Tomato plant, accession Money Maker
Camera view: vertical (180 deg); turntable rotation: 150 degrees
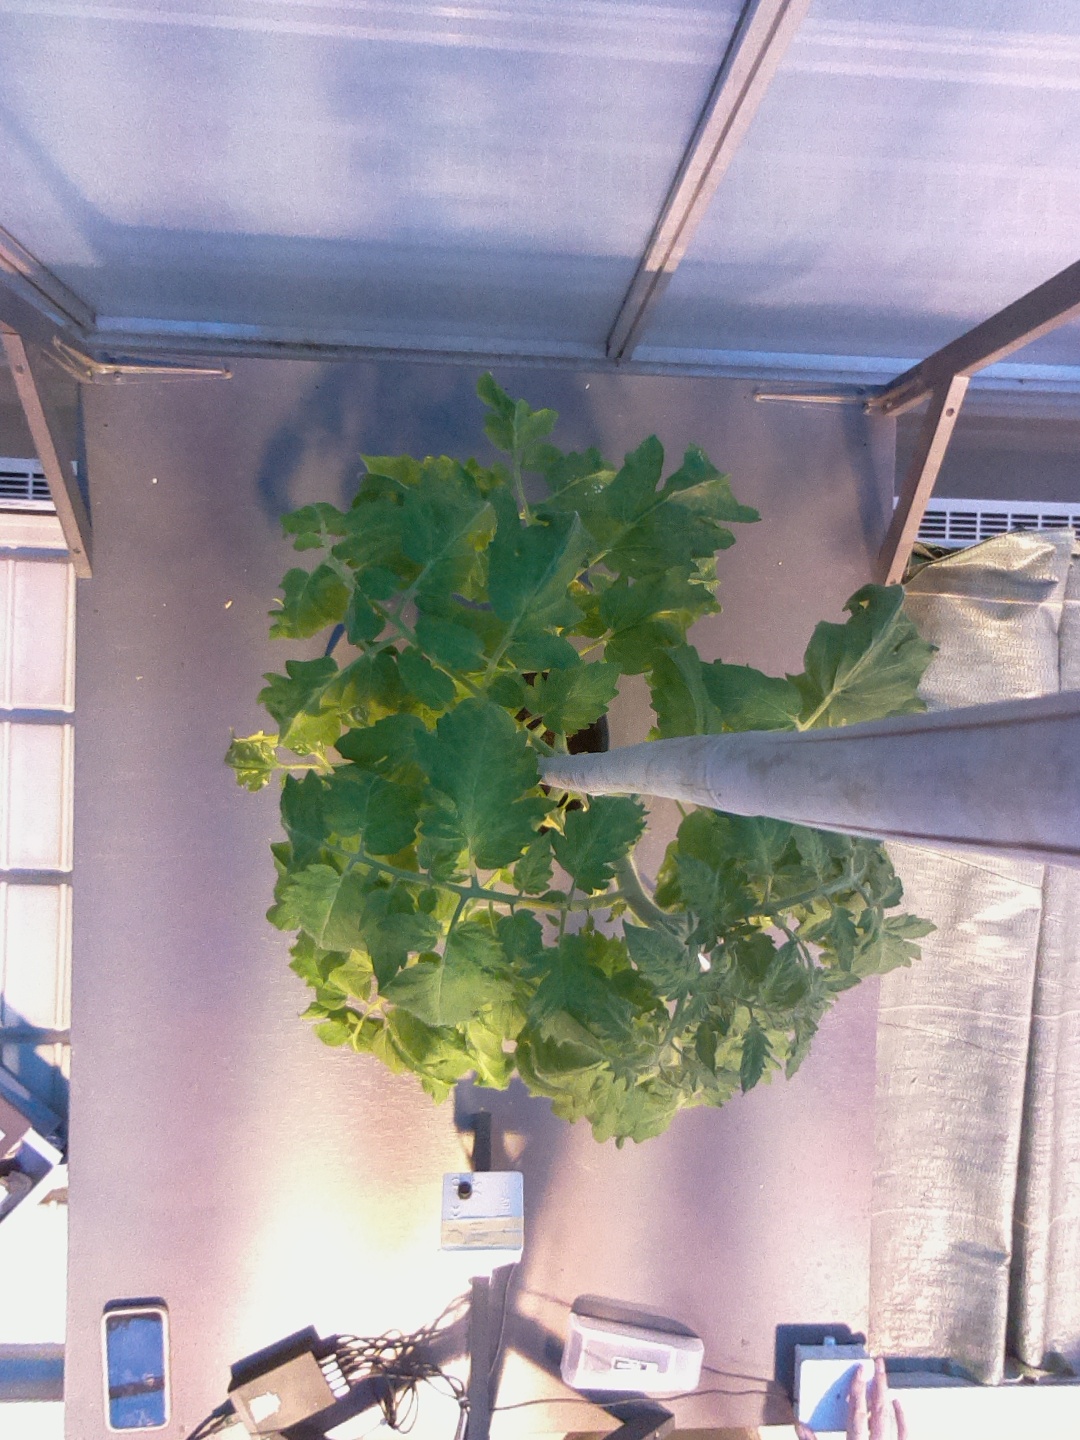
BBCH growth stage 65: Full flowering, 50%-60% of flowers open, first petals falling